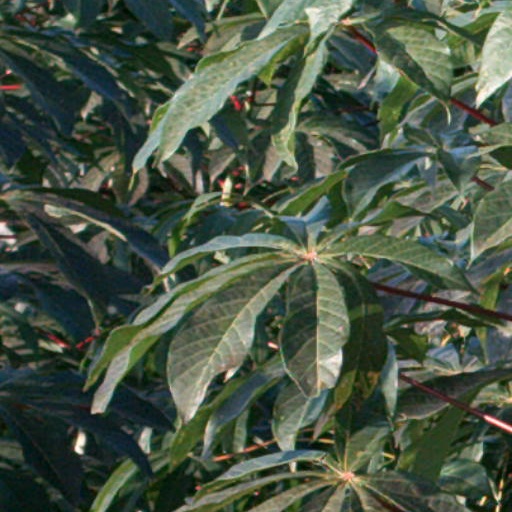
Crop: cassava